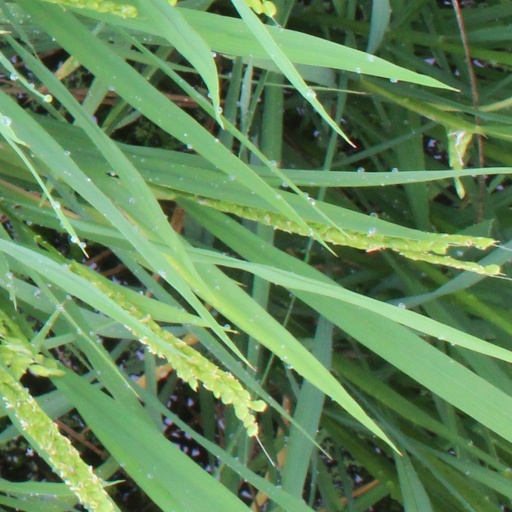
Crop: rice